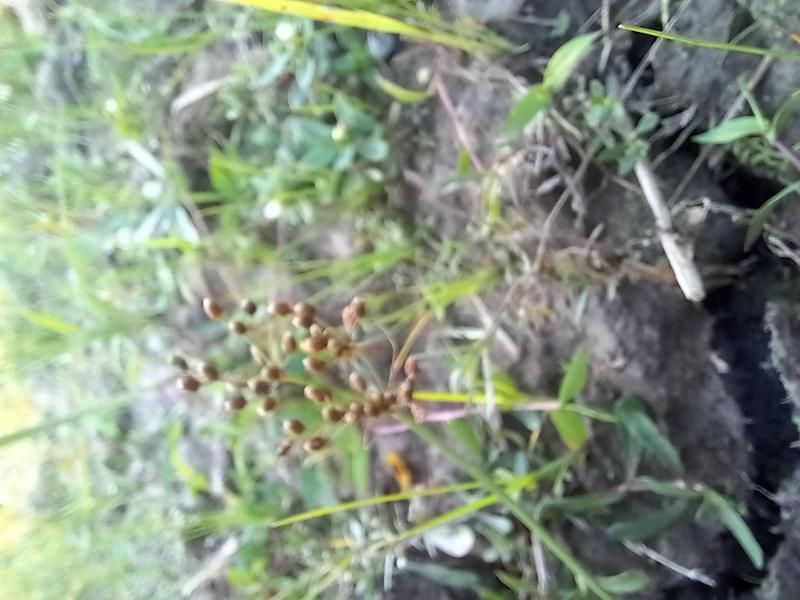
Weed species: Fimbristylis littoralis